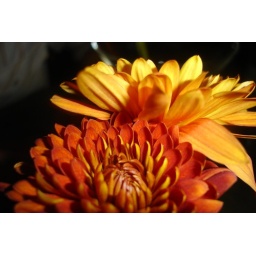
surprisingly pleasant macro shot of a couple of flowers in a beer bottle at a bar